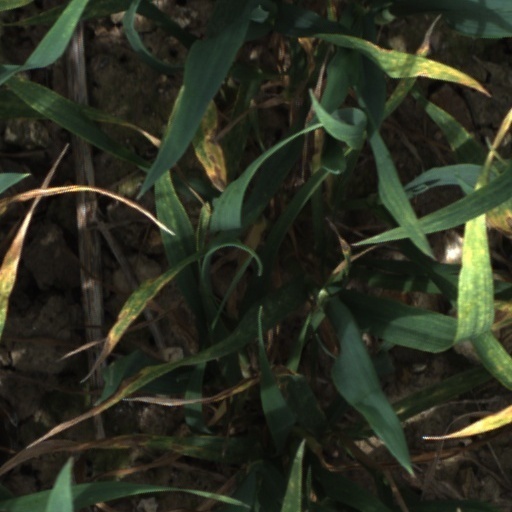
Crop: wheat